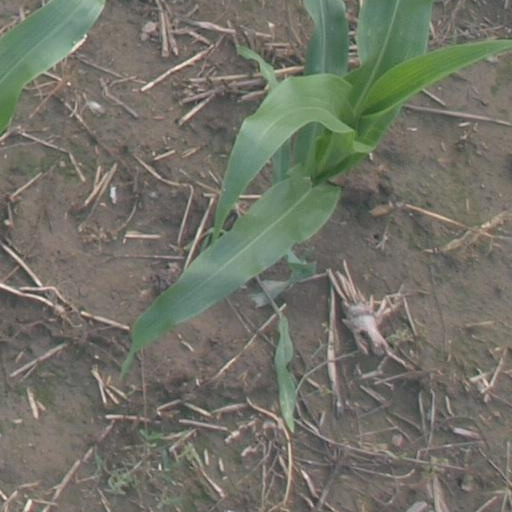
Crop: maize; corn